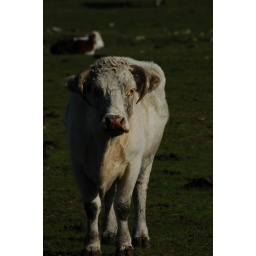
A random cow photo.Lots of cows around here, and sheep, as the land around here is mostly grazing land.